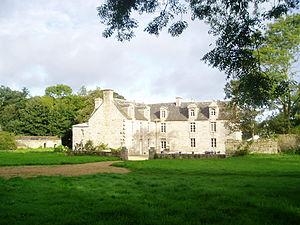
Château de Kermenguy, construit en 1632 sur les bases d'un château du 12° siècle.
Le château de Kermenguy est un château situé à Cléder dans le département français du Finistère.
Cet article recense les sites retenus pour le loto du patrimoine en 2018.